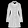
Label: Coat